Robyn de Groot

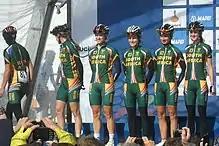
Robyn de Groot at the 2012 UCI Road World Championships

Robyn de Groot, born 26 December 1982, is a South African cyclist. She cycled professionally on the road from 2006 to 2012. Representing South Africa for 6 consecutive years, she represented South Africa at 4 World Championships, the 2010 Commonwealth Games in Delhi, India and the 2012 London Summer Olympics. She was unable to finish within the time limit due to an early crash and mechanical problems.